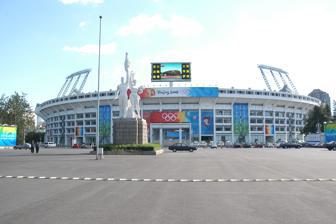
Building: Workers' Stadium (former)
Country: China
Year built: 1959
Football stadium in Beijing This article is about the demolished stadium. For the current stadium that was opened in 2023, see Workers' Stadium . Workers' Stadium The stadium in 2008 Location Chaoyang, Beijing , China Coordinates 39°55′46.3″N 116°26′28.1″E / 39.929528°N 116.441139°E / 39.929528; 116.441139 Owner All-China Federation of Trade Unions Operator Sinobo Group Capacity 65,094 Surface Grass Construction Opened 1959 Renovated 2001, 2004, 2008, 2010–2011 Closed August 2020 Demolished 2020 Architect Beijing Institute of Architectural Design Structural engineer Beijing Construction Engineering Group Tenants Beijing Guoan (1996–2005, 2009–2019) China national football team (until 2020) Website gongti.com.cn Satellite image of Workers' Stadium in September 1967 Inside the Workers' Stadium prior to the 2020–2022 renovation Workers' Stadium Simplified Chinese 工人体育场 Traditional Chinese 工人體育場 Transcriptions Standard Mandarin Hanyu Pinyin Gōngrén Tǐyùchǎng Wade–Giles Kūngrén T'ǐyǜch'ǎng Yale Romanization Gūngrén Tǐyùchǎng IPA [kʊ́ŋɻə̌n tʰìŷʈʂʰàŋ] The original Workers' Stadium ( 工人体育场 ; often abbreviated as Gongti or 工体 ) was a multi-purpose stadium in Chaoyang , Beijing , China. The stadium was built in 1959, and was renovated in 2004 (the concrete structure strengthened, a new rotating display screen and energy-saving devices installed). The stadium was closed for a complete rebuild in 2020 and reopened on 15 April 2023 as a new stadium built on the original site. It had a capacity of 65,094 and covered a land area of 350,000 square metres (3,800,000 sq ft). It was one of the Ten Great Buildings constructed in 1959 for the tenth anniversary of the People's Republic of China . History Workers' Stadium during the Cultural Revolution in 1967 The stadium was the main venue for the 1990 Asian Games , where the opening and closing ceremonies were held. Some high attendance matches of the Beijing Guo'an football club are held at the stadium. In 1993, the stadium was host to a slew of world records set by the world-leading group of Chinese distance runners at the seventh edition of the Chinese National Games, the most famous being international stars and world champions Wang Junxia and Qu Yunxia , who had dominated the 1993 World Championships a month before. The stadium holds claim to the fastest women's 1500 m time ever recorded of 3:50.46, the fastest women's 3000 m of 8:06.11 and the fastest women's 10,000 m of 29:31.78. These world records still stand today and are arguably the stadium's biggest claim to fame. The next year, the stadium was partially demolished and renovated as part of China's bid for the 2000 Summer Olympics , which ultimately failed. The stadium continued to be the main Beijing sports into the 21st century, being the 2001 Summer Universiade and the Grand Final venue of 2004 AFC Asian Cup . After Beijing became the host of the 2008 Summer Olympics in July 2001 which the stadium was originally intended as the Olympic Stadium,but after the Beijing National Stadium was built, the venue was relegated to a secondary roll.But, hosted the football quarter-finals and semi-finals, and the women's gold medal final. The stadium was scheduled to host the first ever NFL game played in China, a preseason game between the Seattle Seahawks and the New England Patriots on 8 August 2007. However, the China Bowl was canceled in April 2007. The reasons given were that the NFL wanted to devote all its resources to the scheduled regular season game between the Miami Dolphins and the New York Giants , to be played in London on 28 October 2007. The stadium was the host for the 2009 Barclays Asia Trophy between 29 and 31 July 2009, featuring Beijing Guoan , and Premier League clubs Tottenham Hotspur , West Ham United and Hull City . It also hosted FC Bayern Munich 's pre-season China Tour of 2012, during which the Bundesliga club had a friendly match with Beijing Guoan . The areas north ( Sanlitun ), east, and west of the stadium are popular nightlife destinations. The xi men (West Gate) offers a strip of nightclubs. The Workers Indoor Arena is located to the west of the stadium. The stadium has been used for concerts as well. Global superstar Mariah Carey began her sold-out five-show Chinese tour at the Workers Stadium, and Linkin Park played The Hunting Party Tour at 26 July 2015 in front of an audience of 60,000. Interior during the 2008 Summer Olympics Demolition Main article: Workers' Stadium (2023) On 4 January 2020, Workers' Stadium was announced as a host venue for the 2023 AFC Asian Cup . However, on 14 May 2022, AFC announced that China would not be able to host the tournament due to the exceptional circumstances caused by the COVID-19 pandemic . After finishing the 2019 season , Beijing Guoan moved its home stadium the Beijing Fengtai Stadium for three years while renovations ahead of the tournament took place. The engineering firm of the rebuild project is Beijing Construction Engineering Group . Demolished Workers' Stadium, August 2020 Notable concerts 6 August 1999: A-mei - Mei Li 99 13 October 2002: Glay - Glay One Love In Beijing, audience: 35,000 28 August 2004: Faye Wong - No Faye! No Live! Tour 23 September 2005: S.H.E - Fantasy Land world tour 22 October 2005: Rain - Rainy Day 2005 Tour 1 May 2008: Jay Chou - Jay Chou 2007 World Tour 16 September 2011: SMAP - We are SMAP! 2011 live in Beijing 17 May 2014: Dave Wang Dave Wang comeback World Tour 10 October 2014: Mariah Carey - The Elusive Chanteuse Show , audience: 60,000 19 October 2014: YG Entertainment - Power World Tour 26 July 2015: Linkin Park - The Hunting Party Tour 14 July 2018: Joker Xue - Skyscraper World Tour References